Deep operation

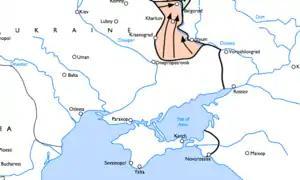
Third Kharkov. The shallow penetration was destroyed. The Soviets had not practised deep operations properly.

Operation Uranus, the tactical deep battle plan, worked. However, the General Staff's deep operation plan was compromised by Joseph Stalin himself. Stalin's impatience forced "Stavka" into offensive action before it was ready. Logistically the Soviets were not yet prepared and the diversion operations further north were not yet ready to go into action.